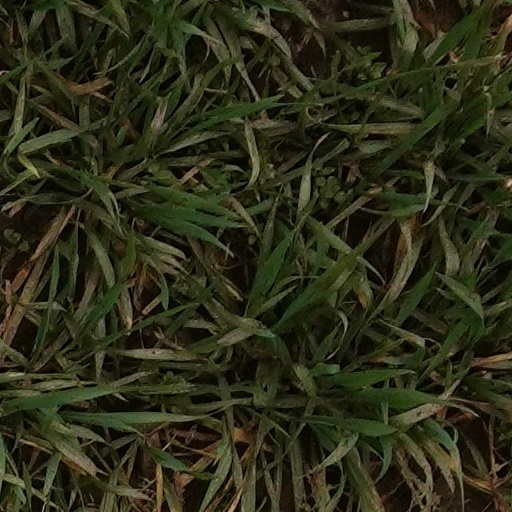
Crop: wheat